392d Air Expeditionary Group

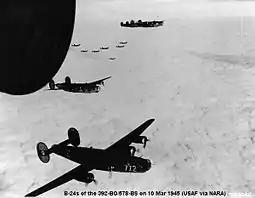
B-24 Liberators of the 392d Bomb Group on a mission over enemy-occupied territory.

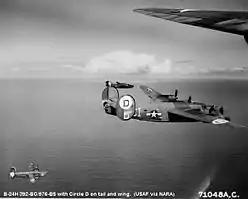
B-24 of the 576th Bomb Squadron

Activated 26 January 1943 at Davis Monthan AAFd, Arizona, and trained there until February 1943. The unit moved to Biggs Field, Texas, and in March 1943, and then to Alamogordo AAB, New Mexico on 18 April 1943. The ground unit left for the New York Port of Embarkation on 18 July 1943. The unit sailed out from New York on 25 July 1943, and arrived in England on 30 July 1943. Assigned to the Eighth Air Force at RAF Wendling in East Anglia. The group was assigned to the 14th Combat Bombardment Wing, and the group tail code was a "Circle-D".